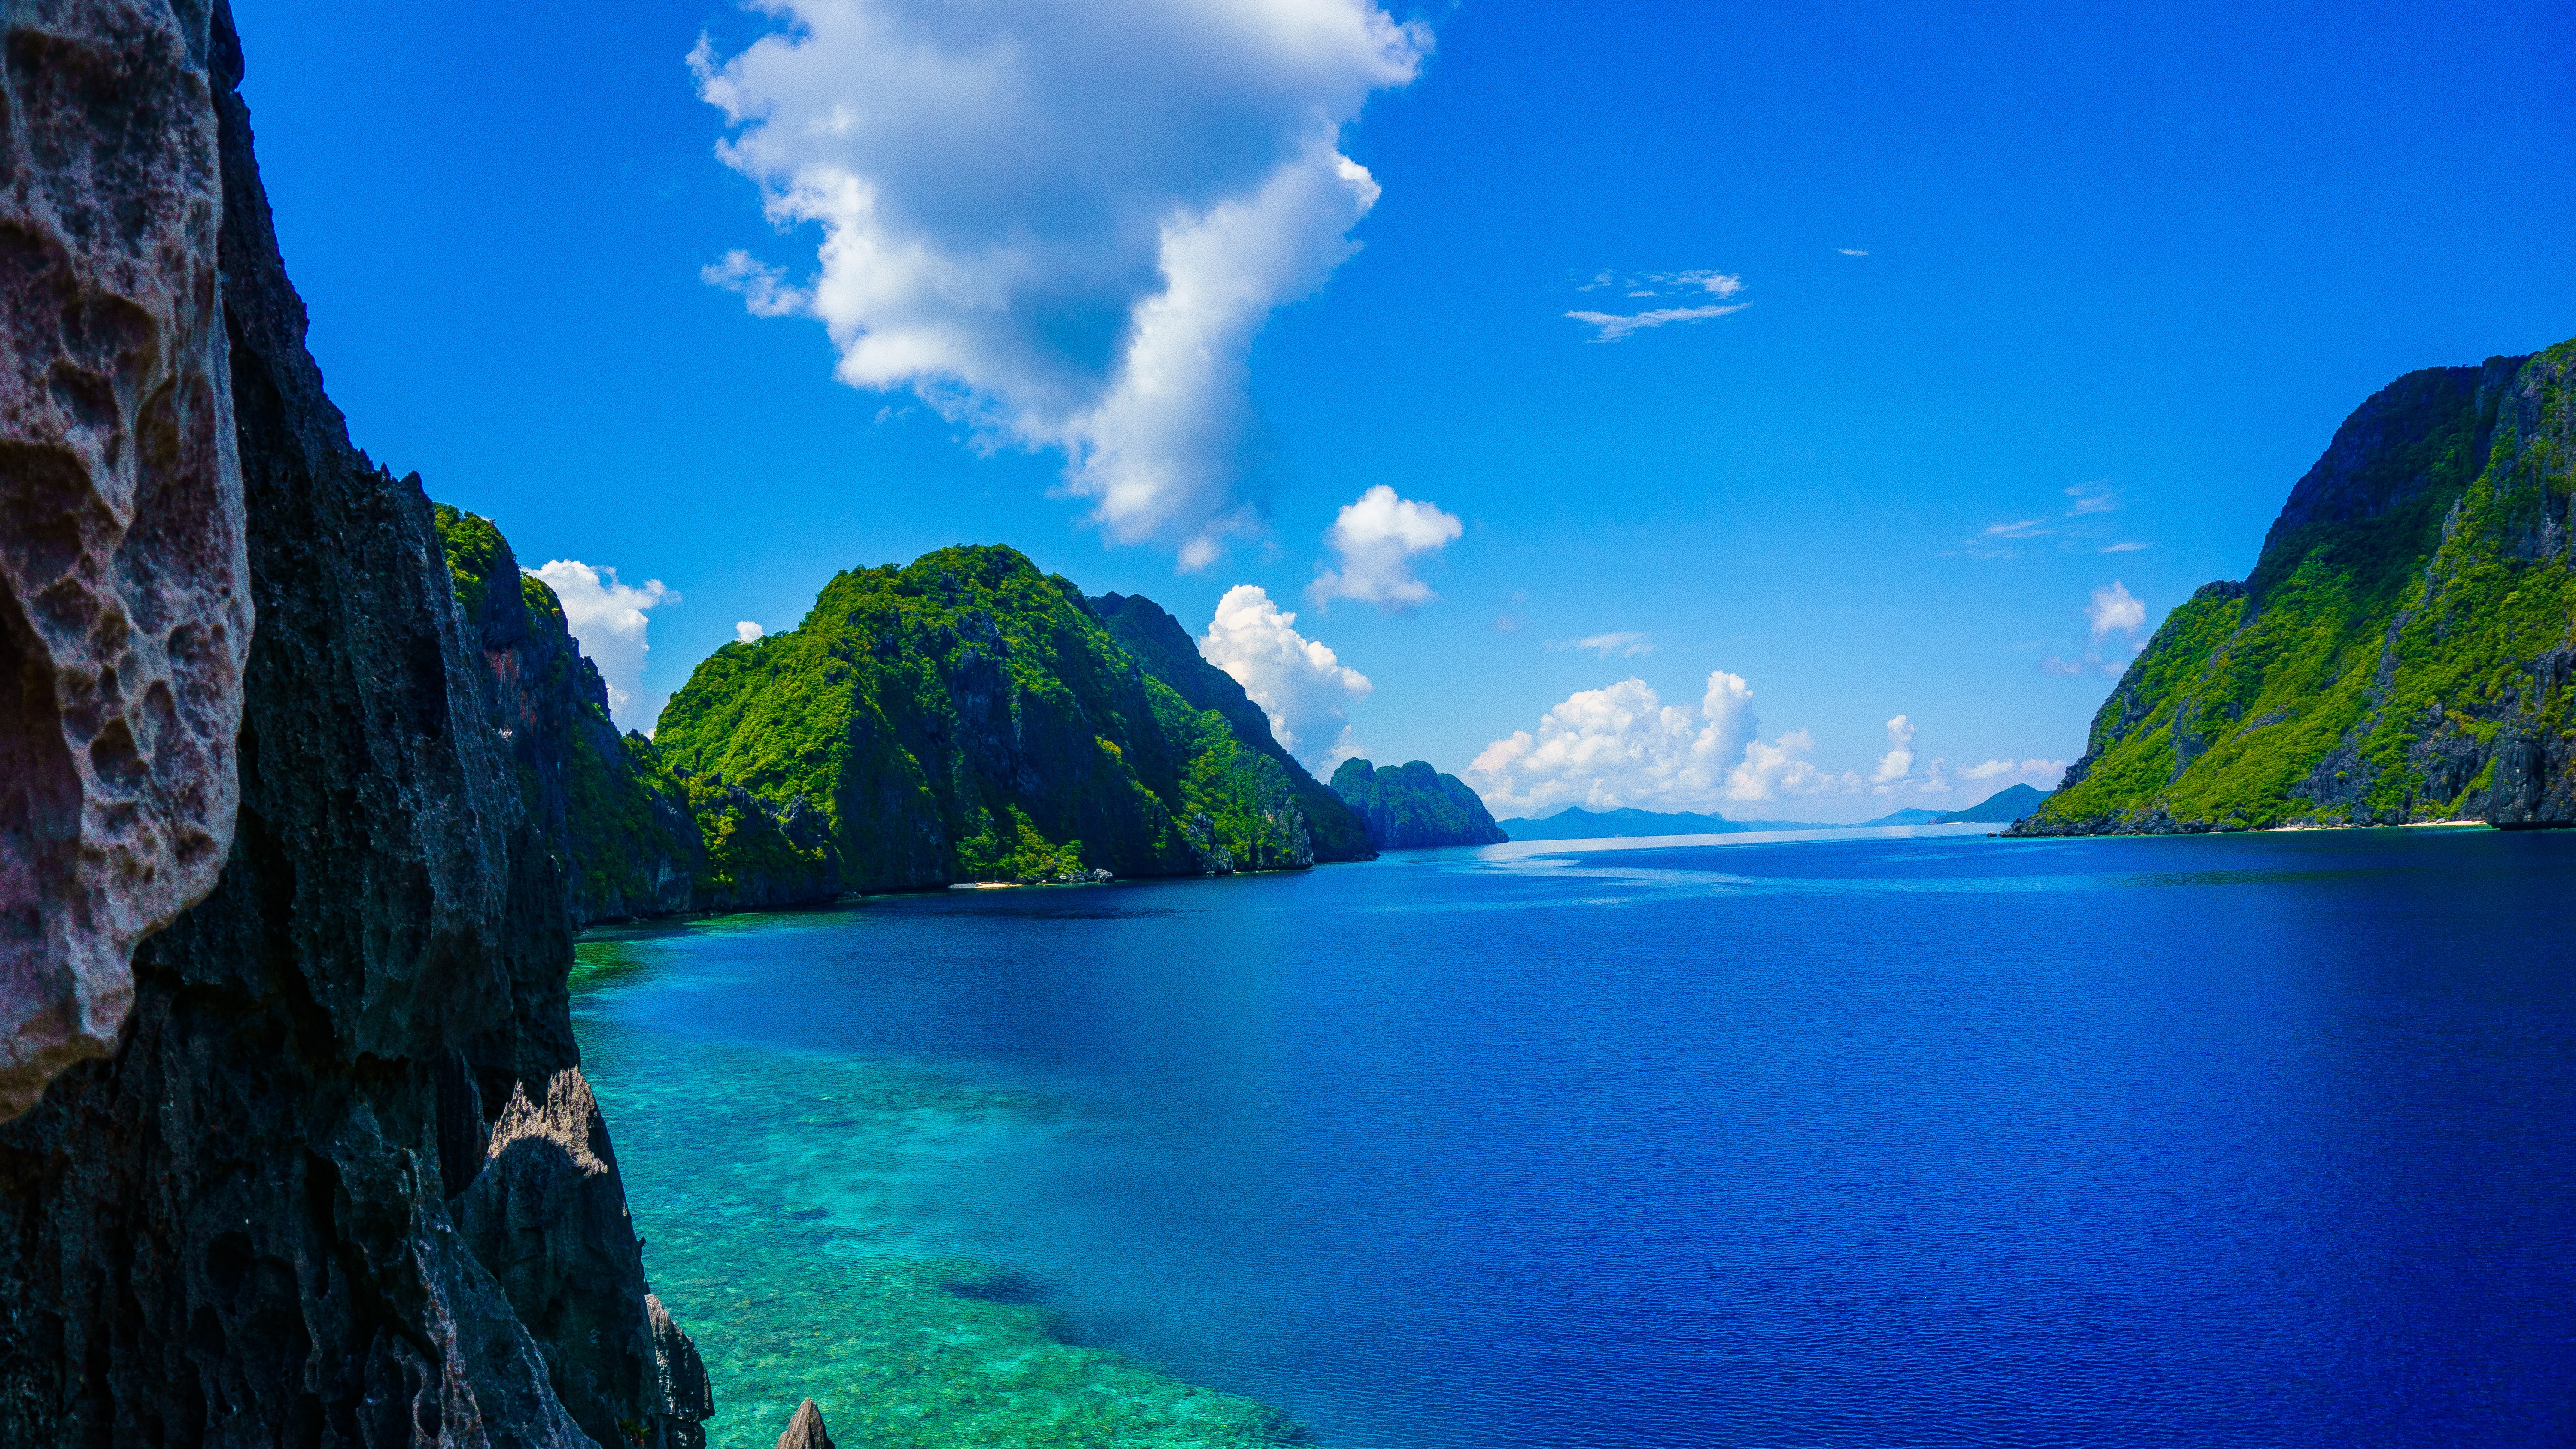
sea, coast, lake, mountain range, cliff, bay, fjord, terrain, national park, islet, landform, geographical feature, glacial landform